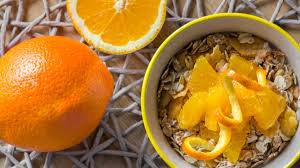
Label: Orange